Imelda Daza

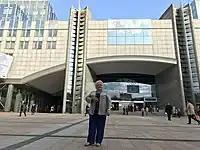
Daza at the doors of European Parliament in Brussels

On 24 November 2016, the FARC commander-in-chief, Rodrigo Londoño Echeverri, signed the with President Juan Manuel Santos. Point three of the agreement, pertaining to "Guarantees for the new political party or movement", set conditions for the creation of the group Voices of Peace and Reconciliation, which would have a seat in Congress to accompany the implementation of the agreement.